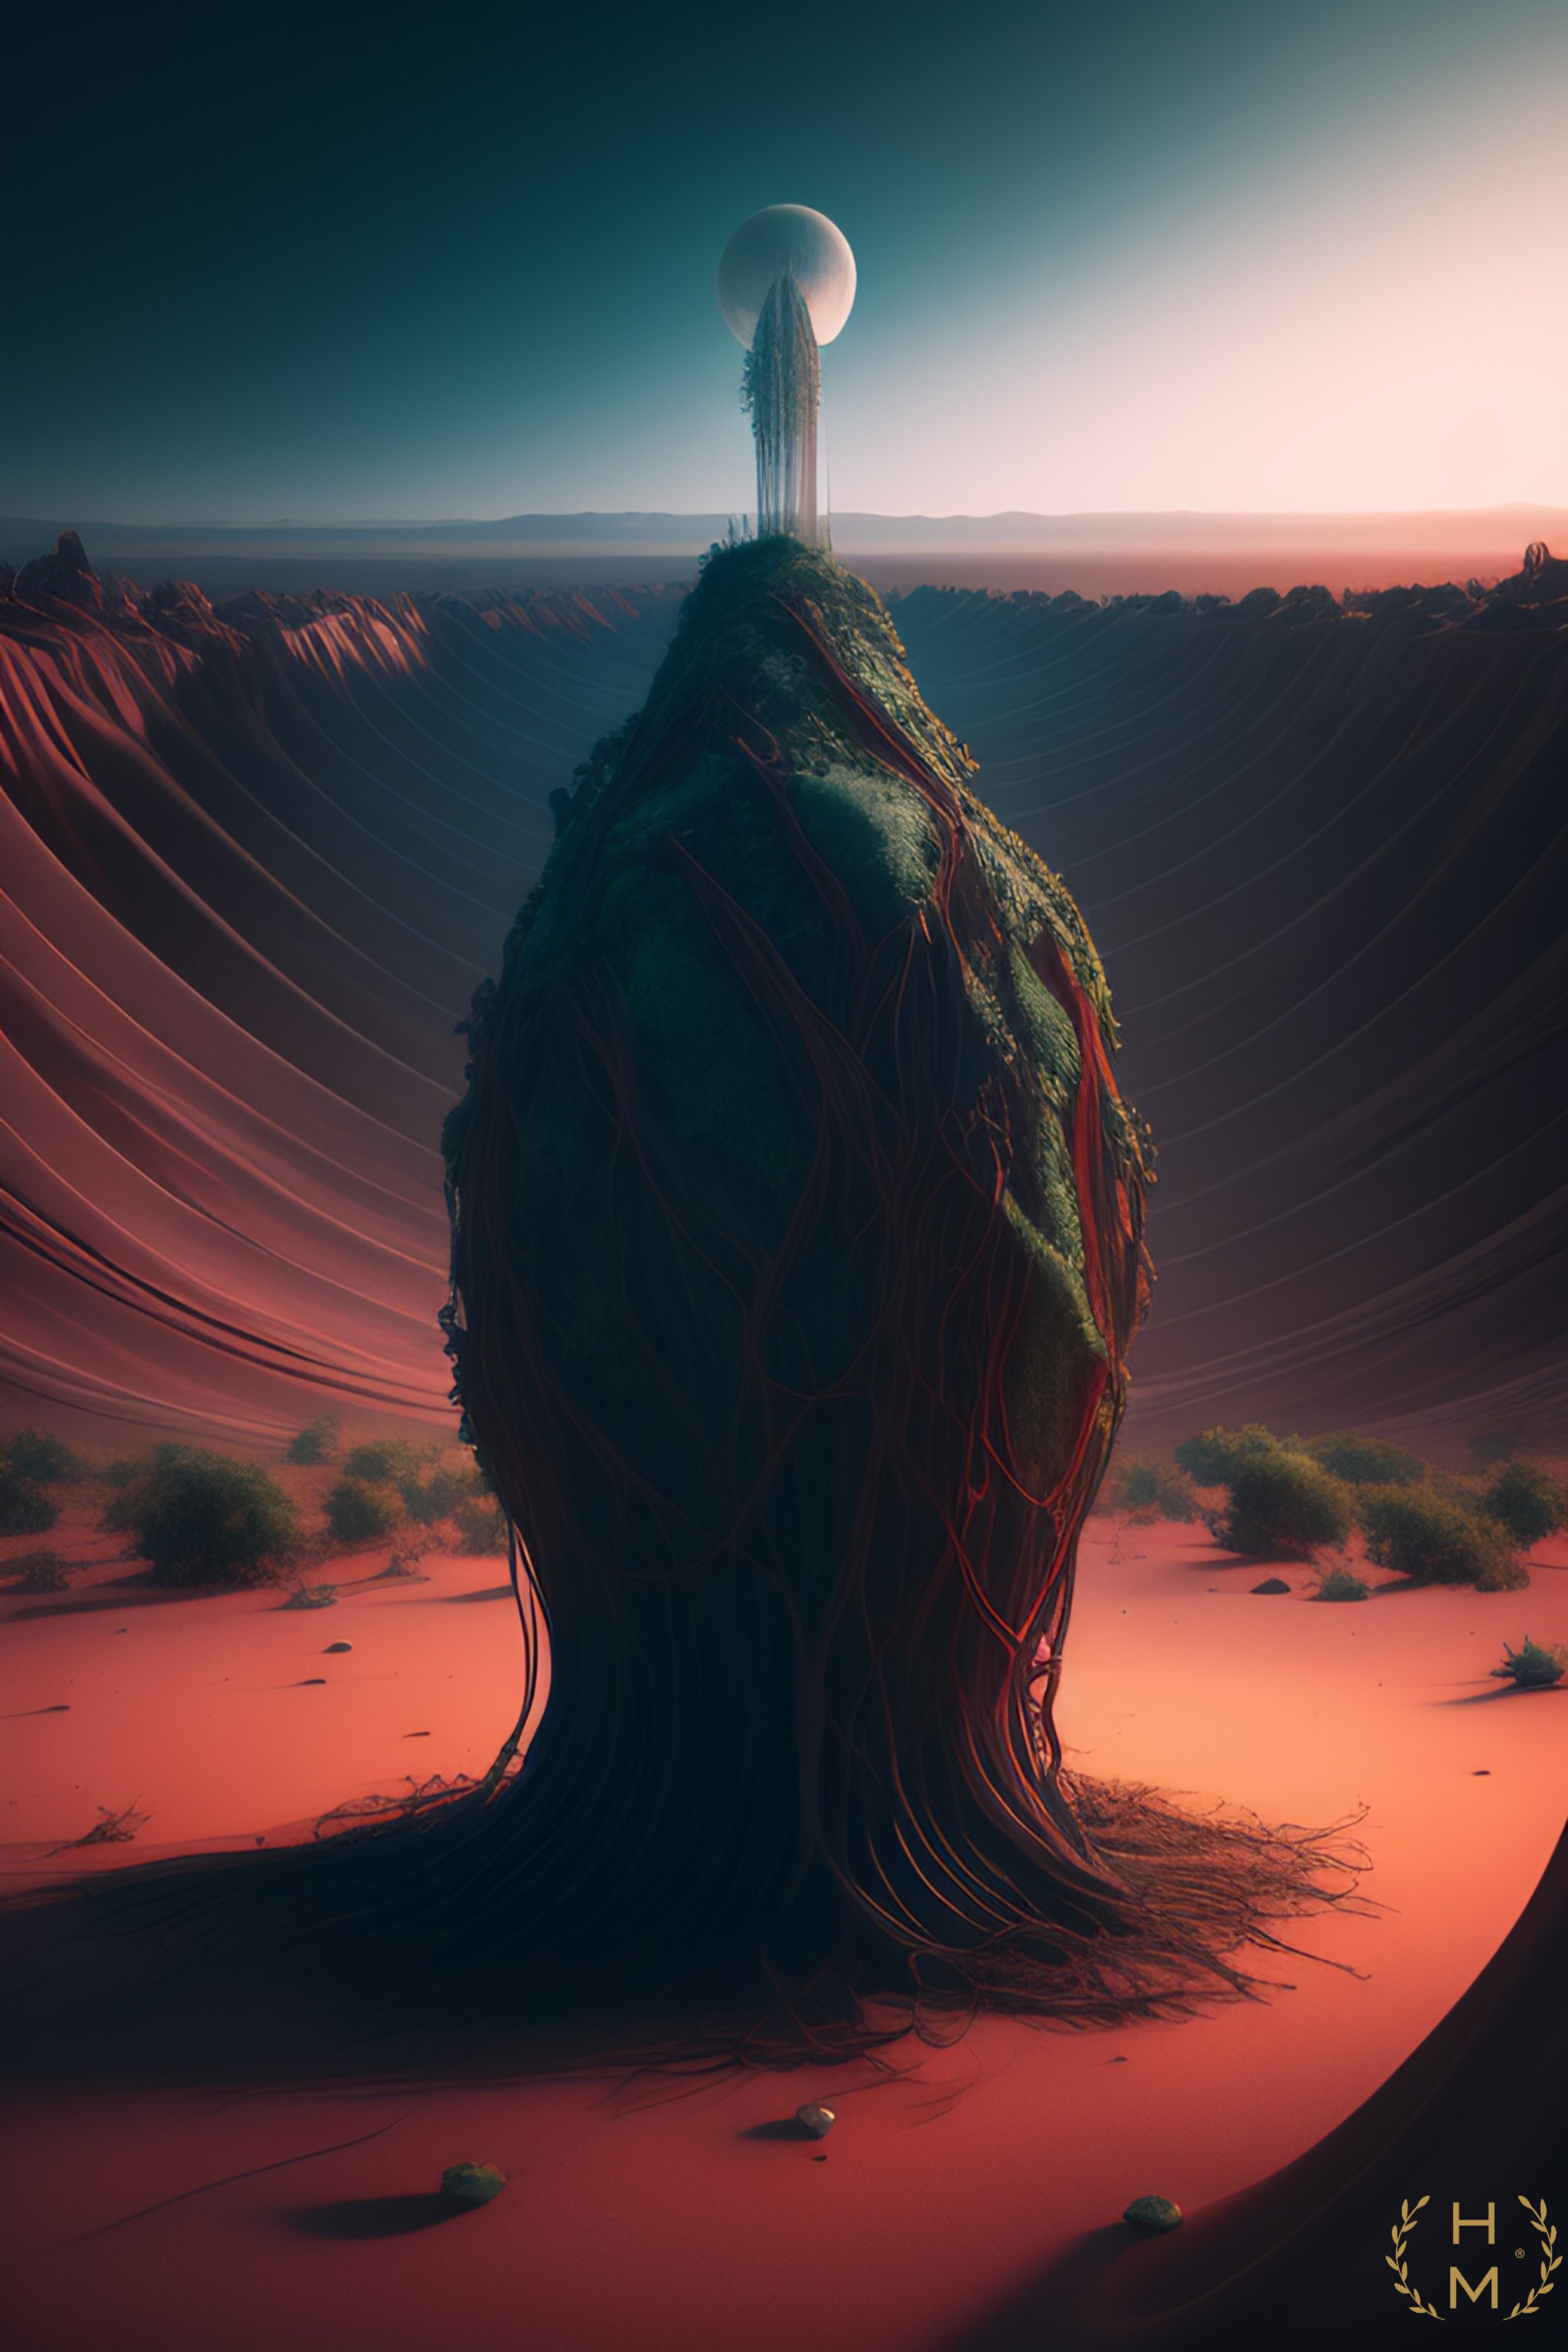
painting, art, artist, artwork, drawing, contemporary art, photography, illustration, paint, love, design, sketch, fine art, abstract art, creative, abstract, acrylic painting, nature, watercolor, art gallery, oil painting, gallery, modern art, abstract painting, digital art, contemporary painting, art collector, style, girl, woman, fashion, mort, sky, atmosphere, light, world, cloud, natural landscape, horizon, landscape, moon, astronomical object, People in nature, geological phenomenon, calm, space, flash photography, science, darkness, rock, sunrise, dawn, dusk, evening, hill, star, summit, backlighting, night, full moon, moonlight, celestial event, sea, astronomy